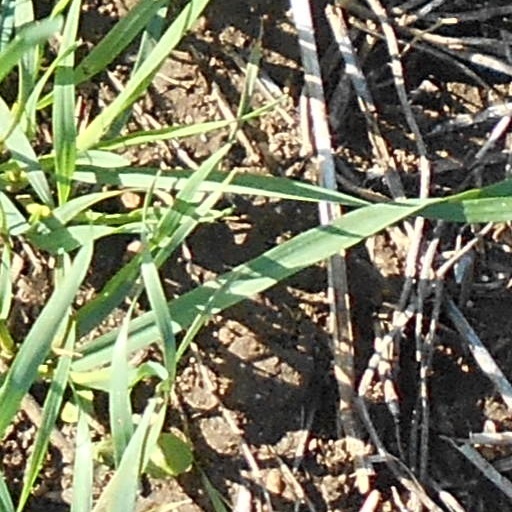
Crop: wheat